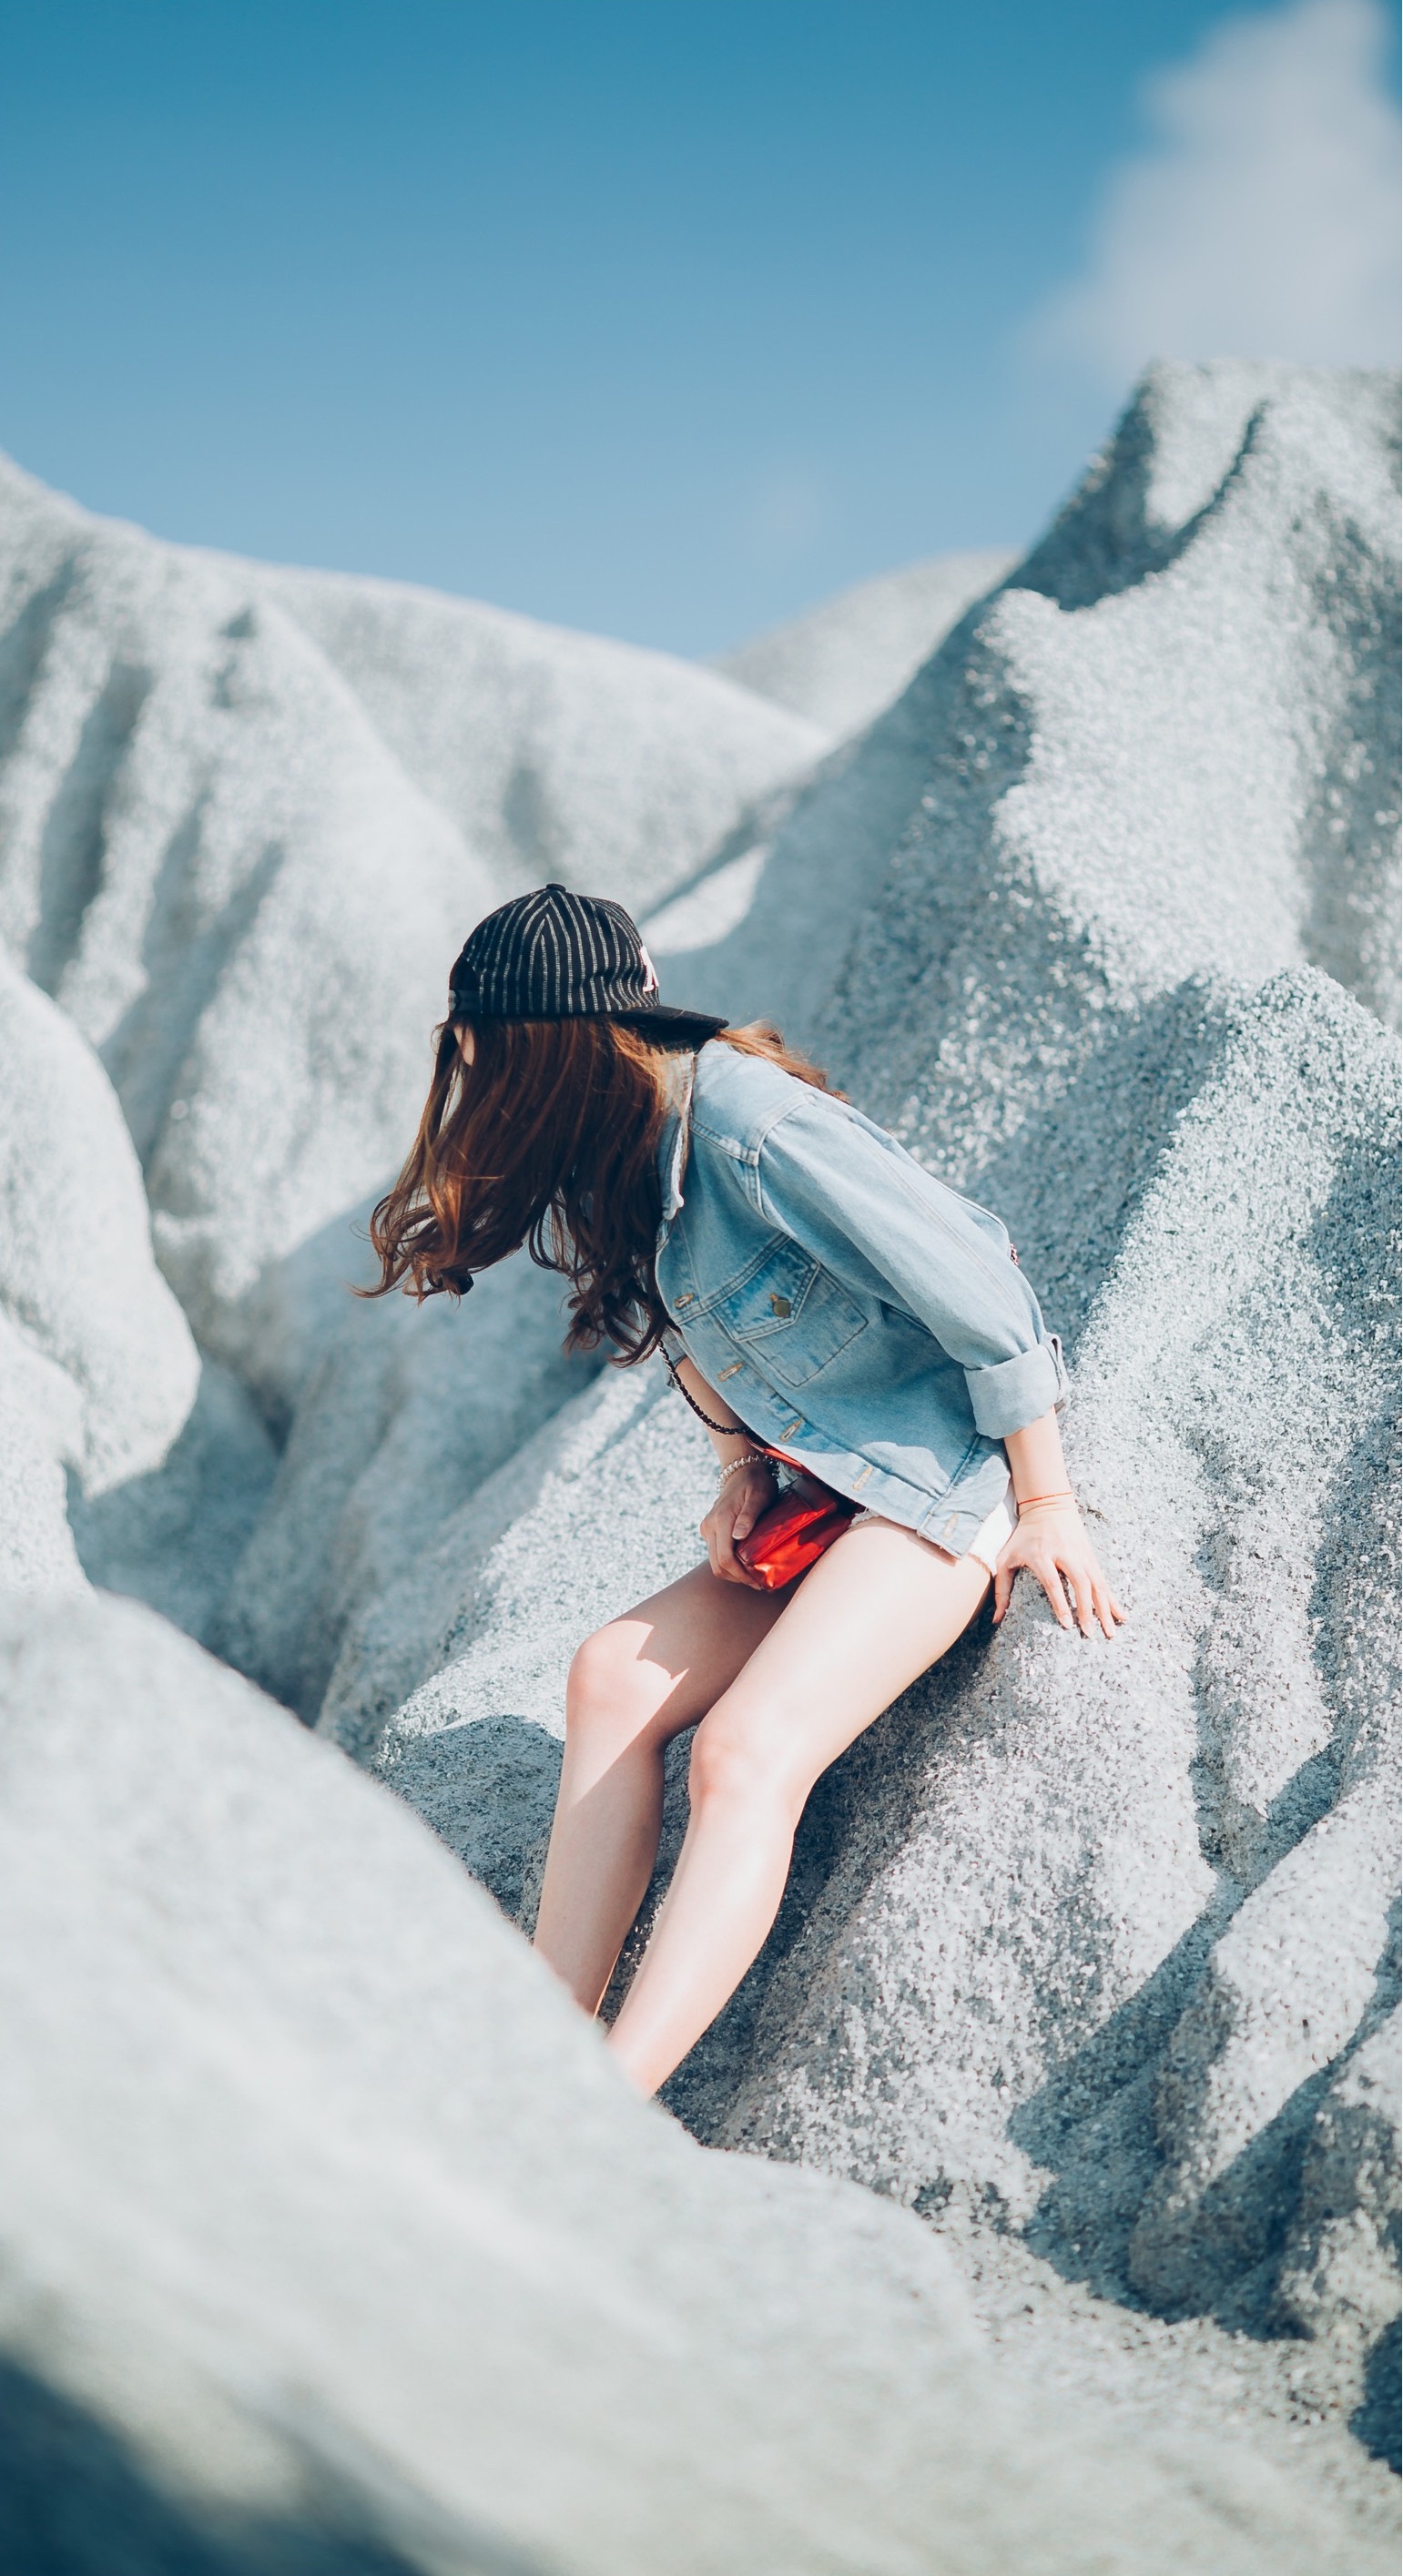
walking, mountain, snow, winter, ice, spring, weather, blue, extreme sport, season, mountaineering, footwear, beauty, glacial landform